You Can Live Forever

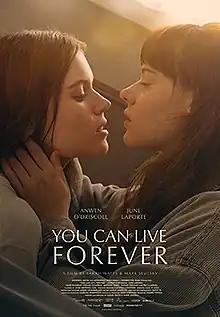
Theatrical release poster

You Can Live Forever is a 2022 Canadian romantic drama film, written and directed by Sarah Watts and Mark Slutsky. Set in the 1990s, the film stars Anwen O'Driscoll as Jaime, a teenager who is sent to live with her aunt Beth (Liane Balaban) after her father's death; Beth is married to Jean-François (Antoine Yared), a devoutly religious Jehovah's Witness who aspires to be a leader of his congregation. Jaime soon develops a romantic relationship with Marike (June Laporte), another young woman in the Jehovah's Witness community.